Answer in natural language. Consider the 3D positions of the objects in the scene and not just the 2D positions in the image. Is the centerpoint of  sleek black flatscreen smart tv (highlighted by a red box) at a higher height than white rectangular dining table (highlighted by a blue box)? Choose between the following options: no or yes
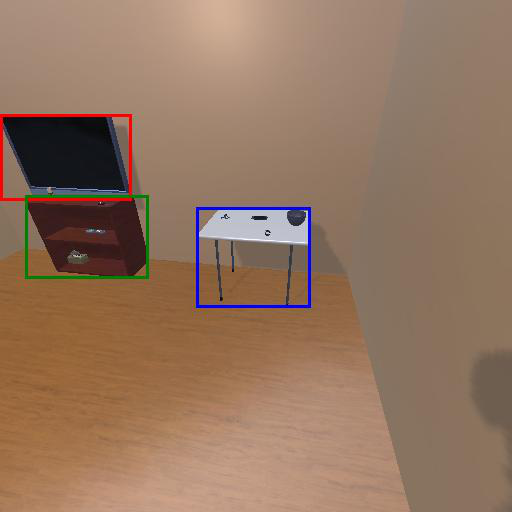
<answer>yes</answer>